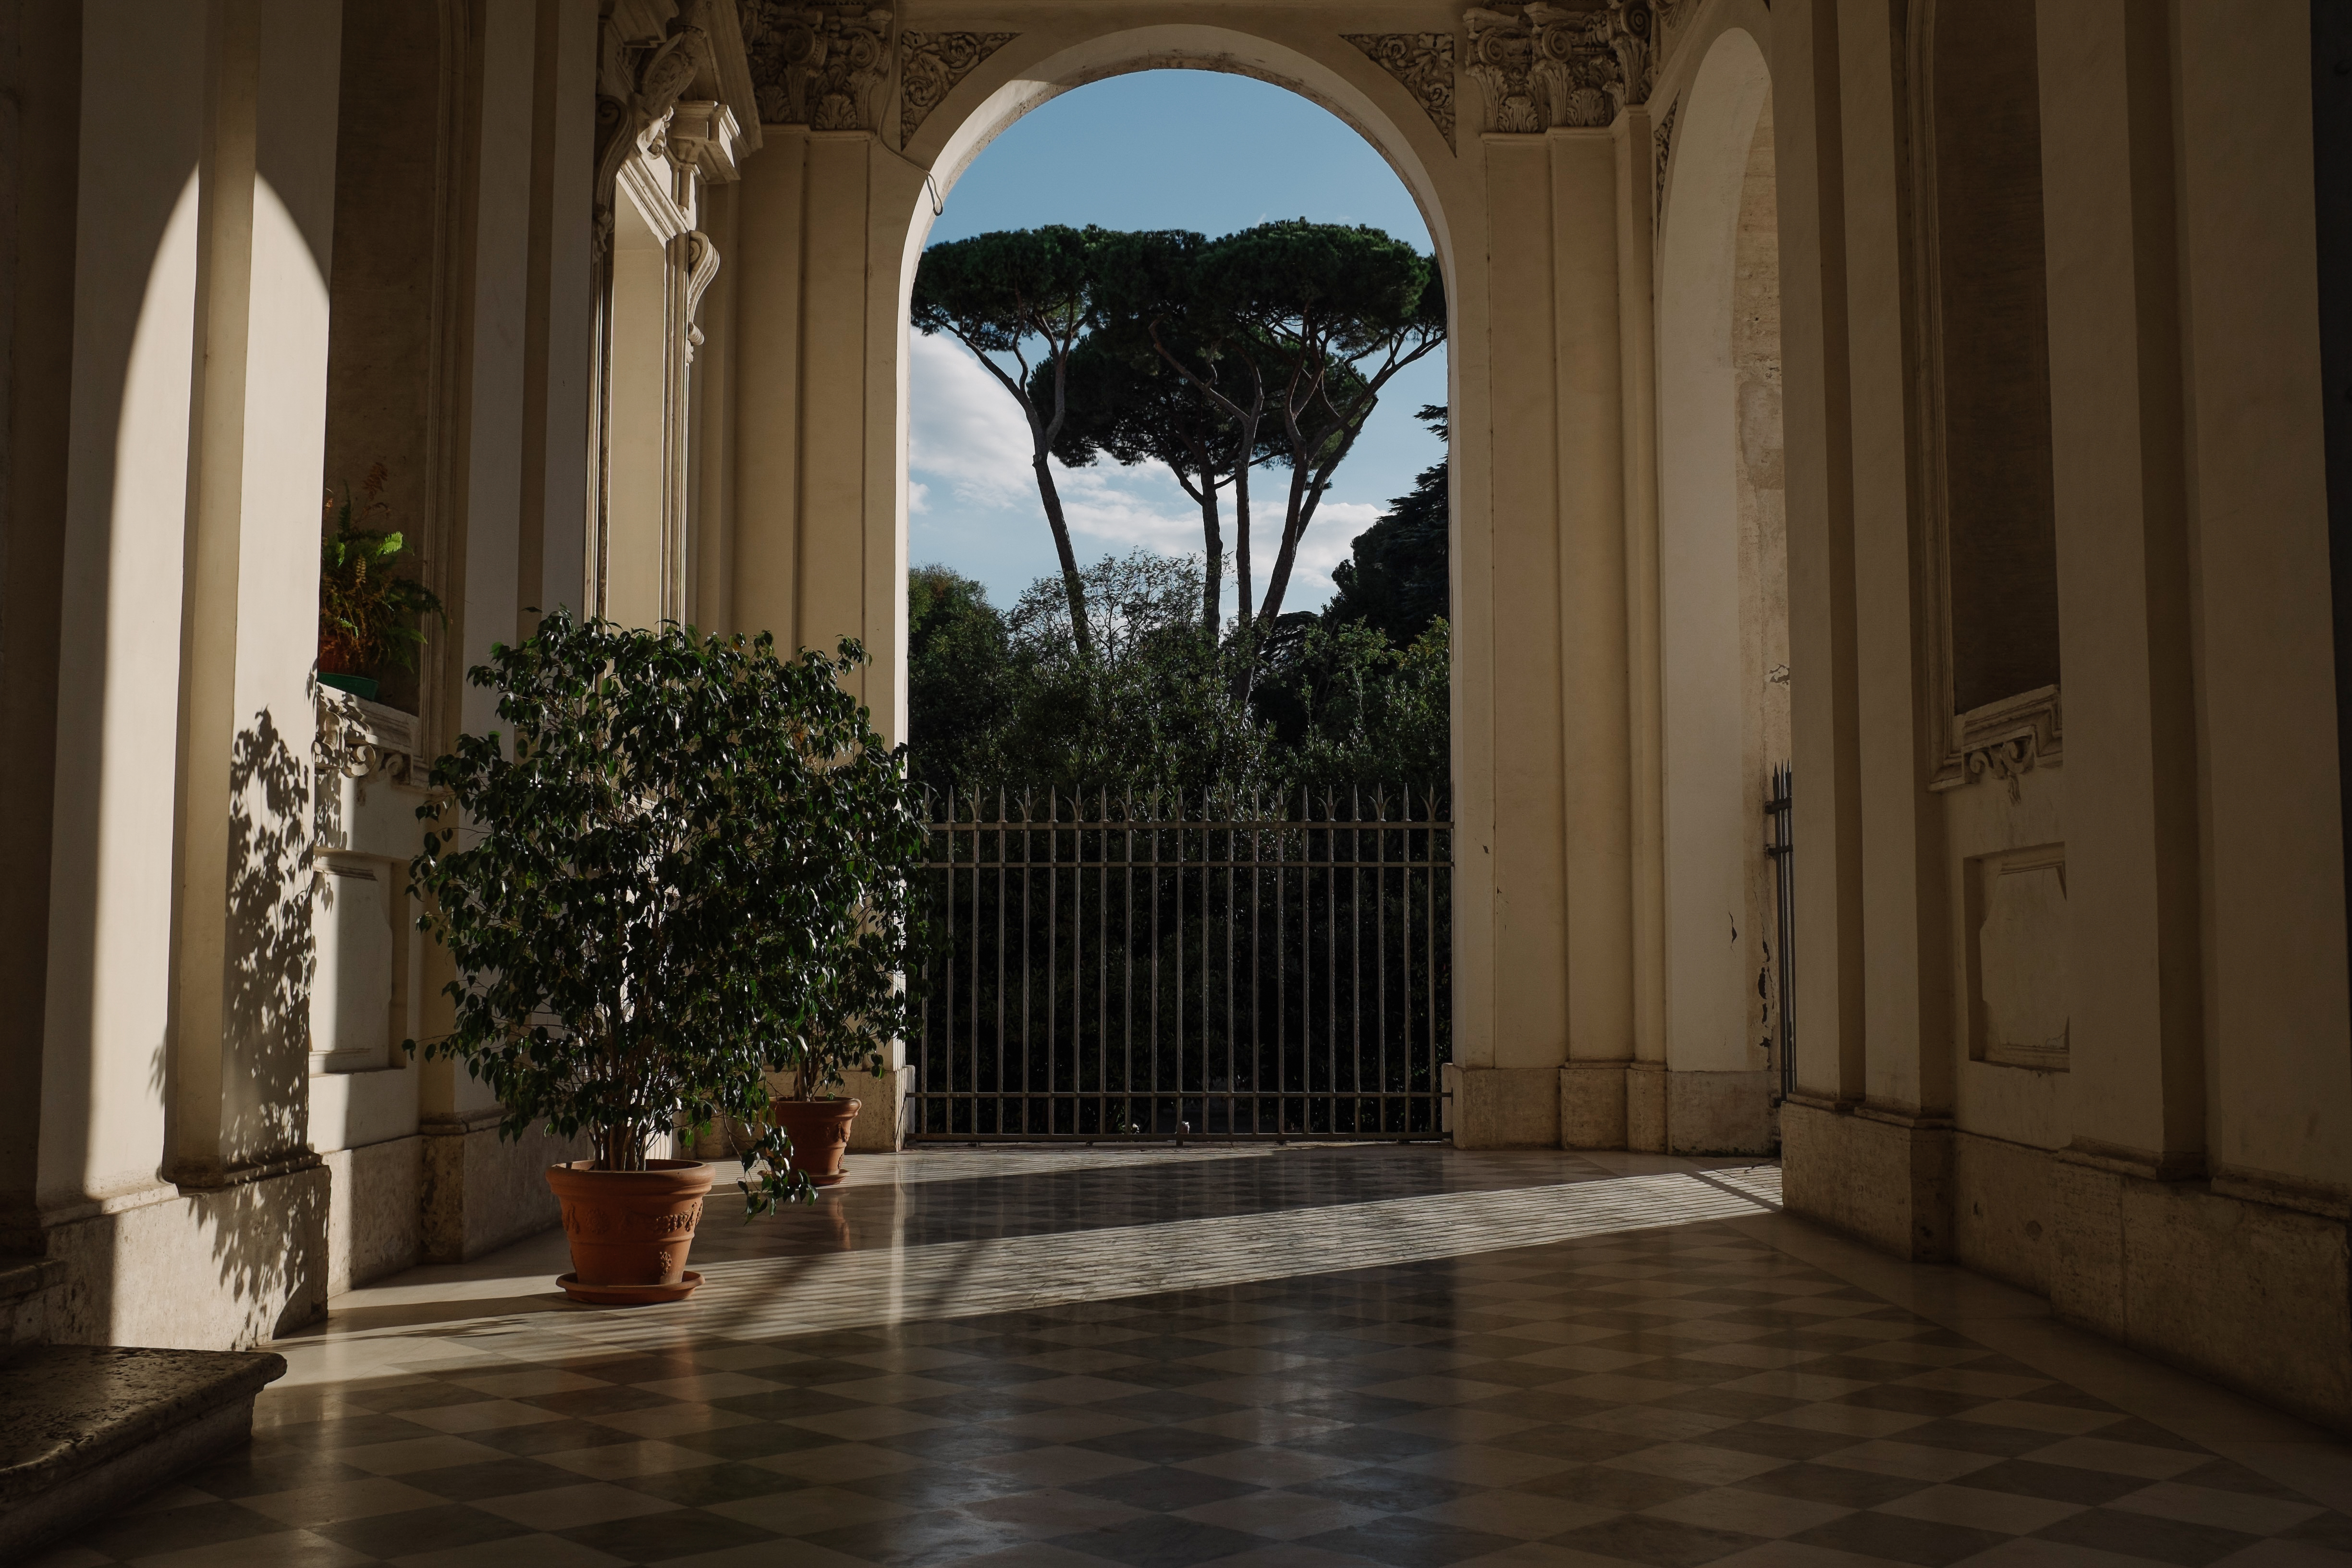
architecture, plant, wood, mansion, house, building, palace, home, arch, pattern, column, hall, interior design, arches, tourist attraction, estate, light and shadow, concrete structure, boarders, cornices, tile floors, detailed design